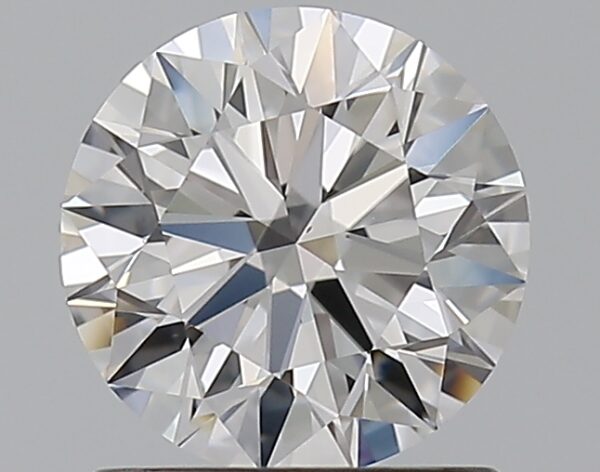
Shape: round
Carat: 1
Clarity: VS1
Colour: D
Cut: EX
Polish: EX
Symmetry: EX
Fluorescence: N
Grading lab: GIA
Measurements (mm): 6.37 x 6.41 x 3.95